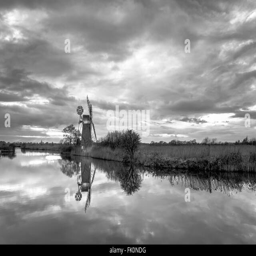
mill reflected in the calm waters of person